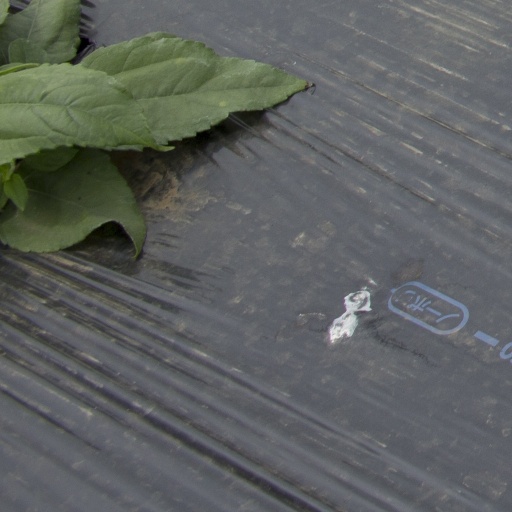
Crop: Jerusalem artichoke